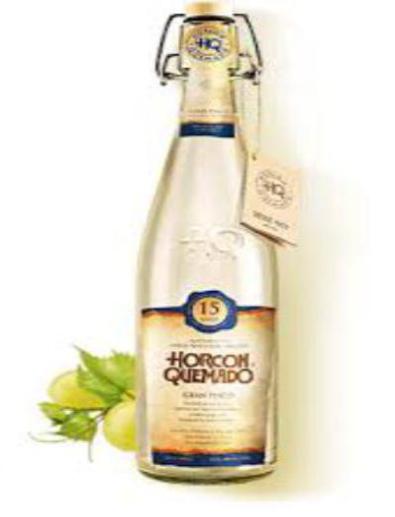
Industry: Food